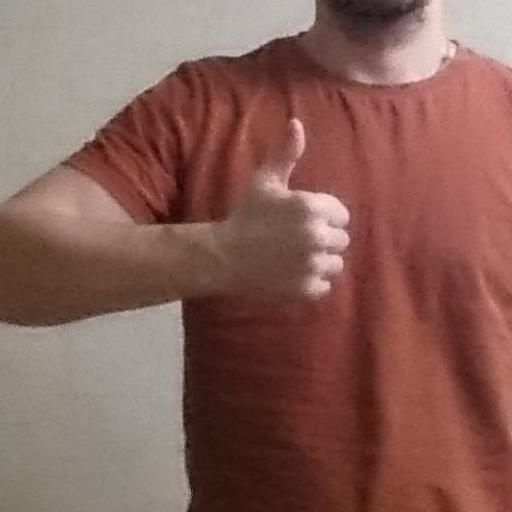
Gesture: like